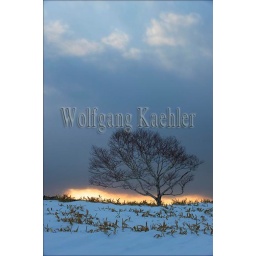
Japan, hokkaido island, lake kussharo, tree on crater slope in sunset with dramatic clouds